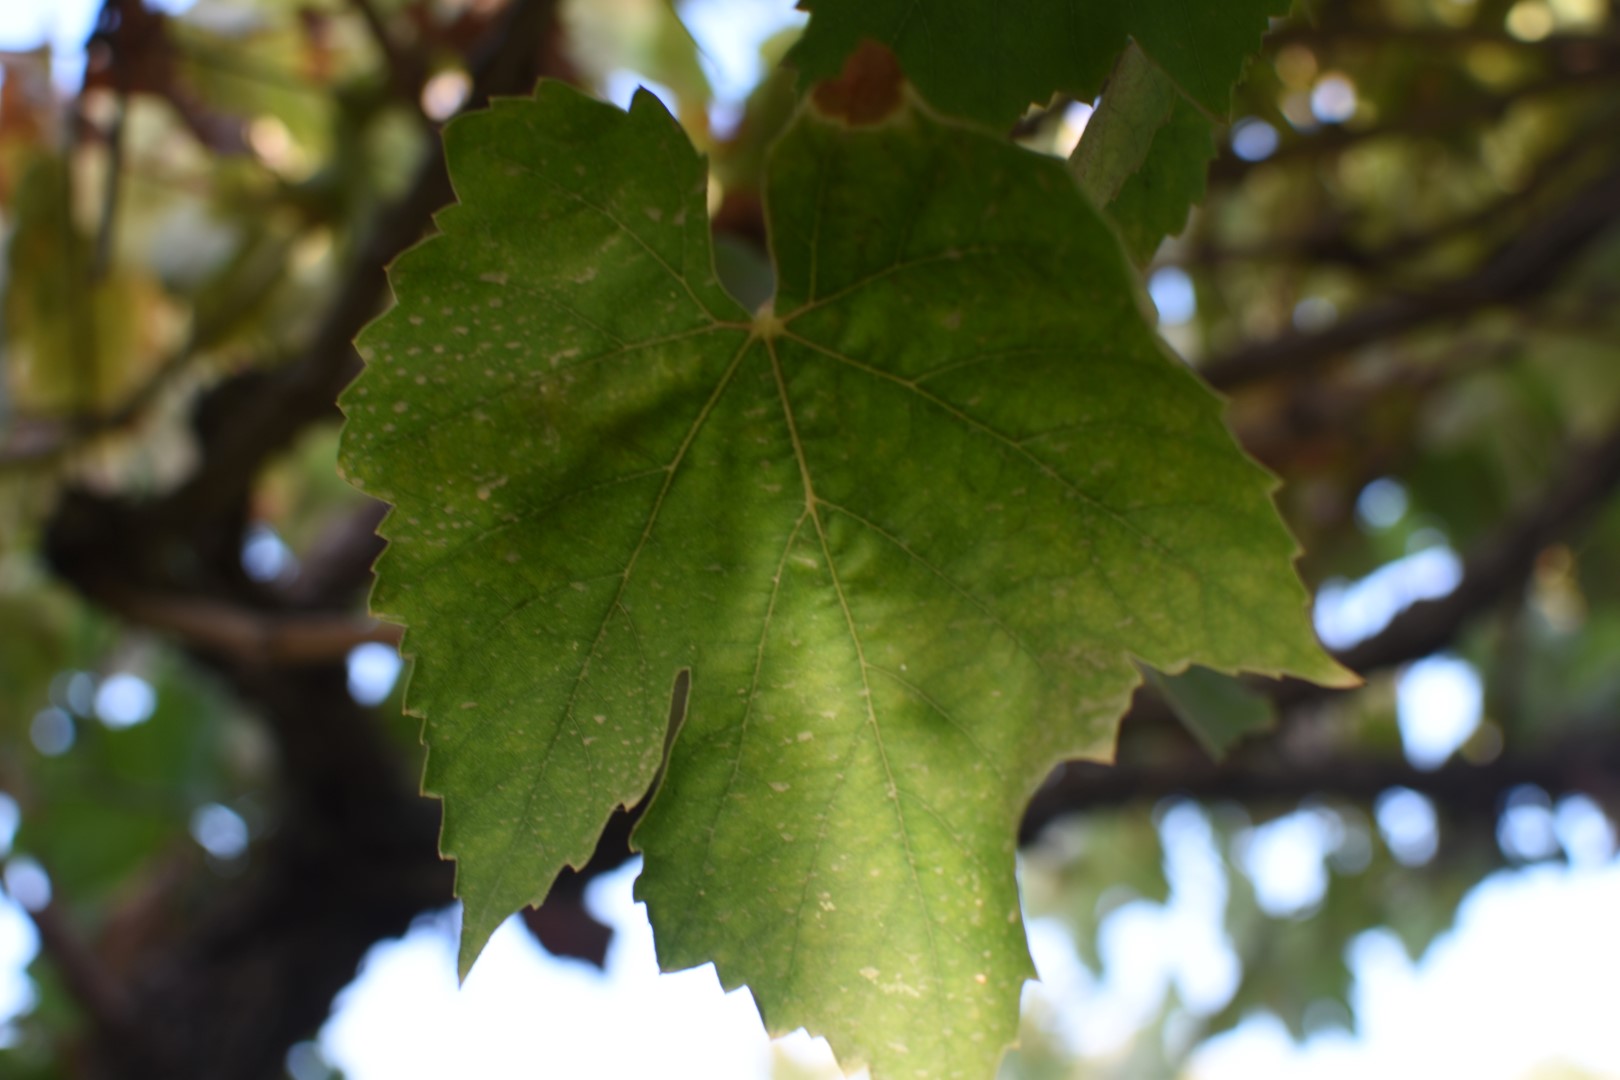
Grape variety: Thompson Seedless